History of Bengaluru

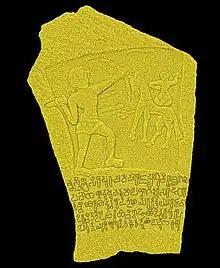
The Hebbal-Kittayya inscription stone dated to 750 AD found in Hebbal, Bengaluru

Bengaluru is the capital city of the state of Karnataka. Bengaluru, as a city, was founded by Kempe Gowda I, who built a mud fort at the site in 1537. But the earliest evidence for the existence of a place called Bengaluru dates back to c. 890.